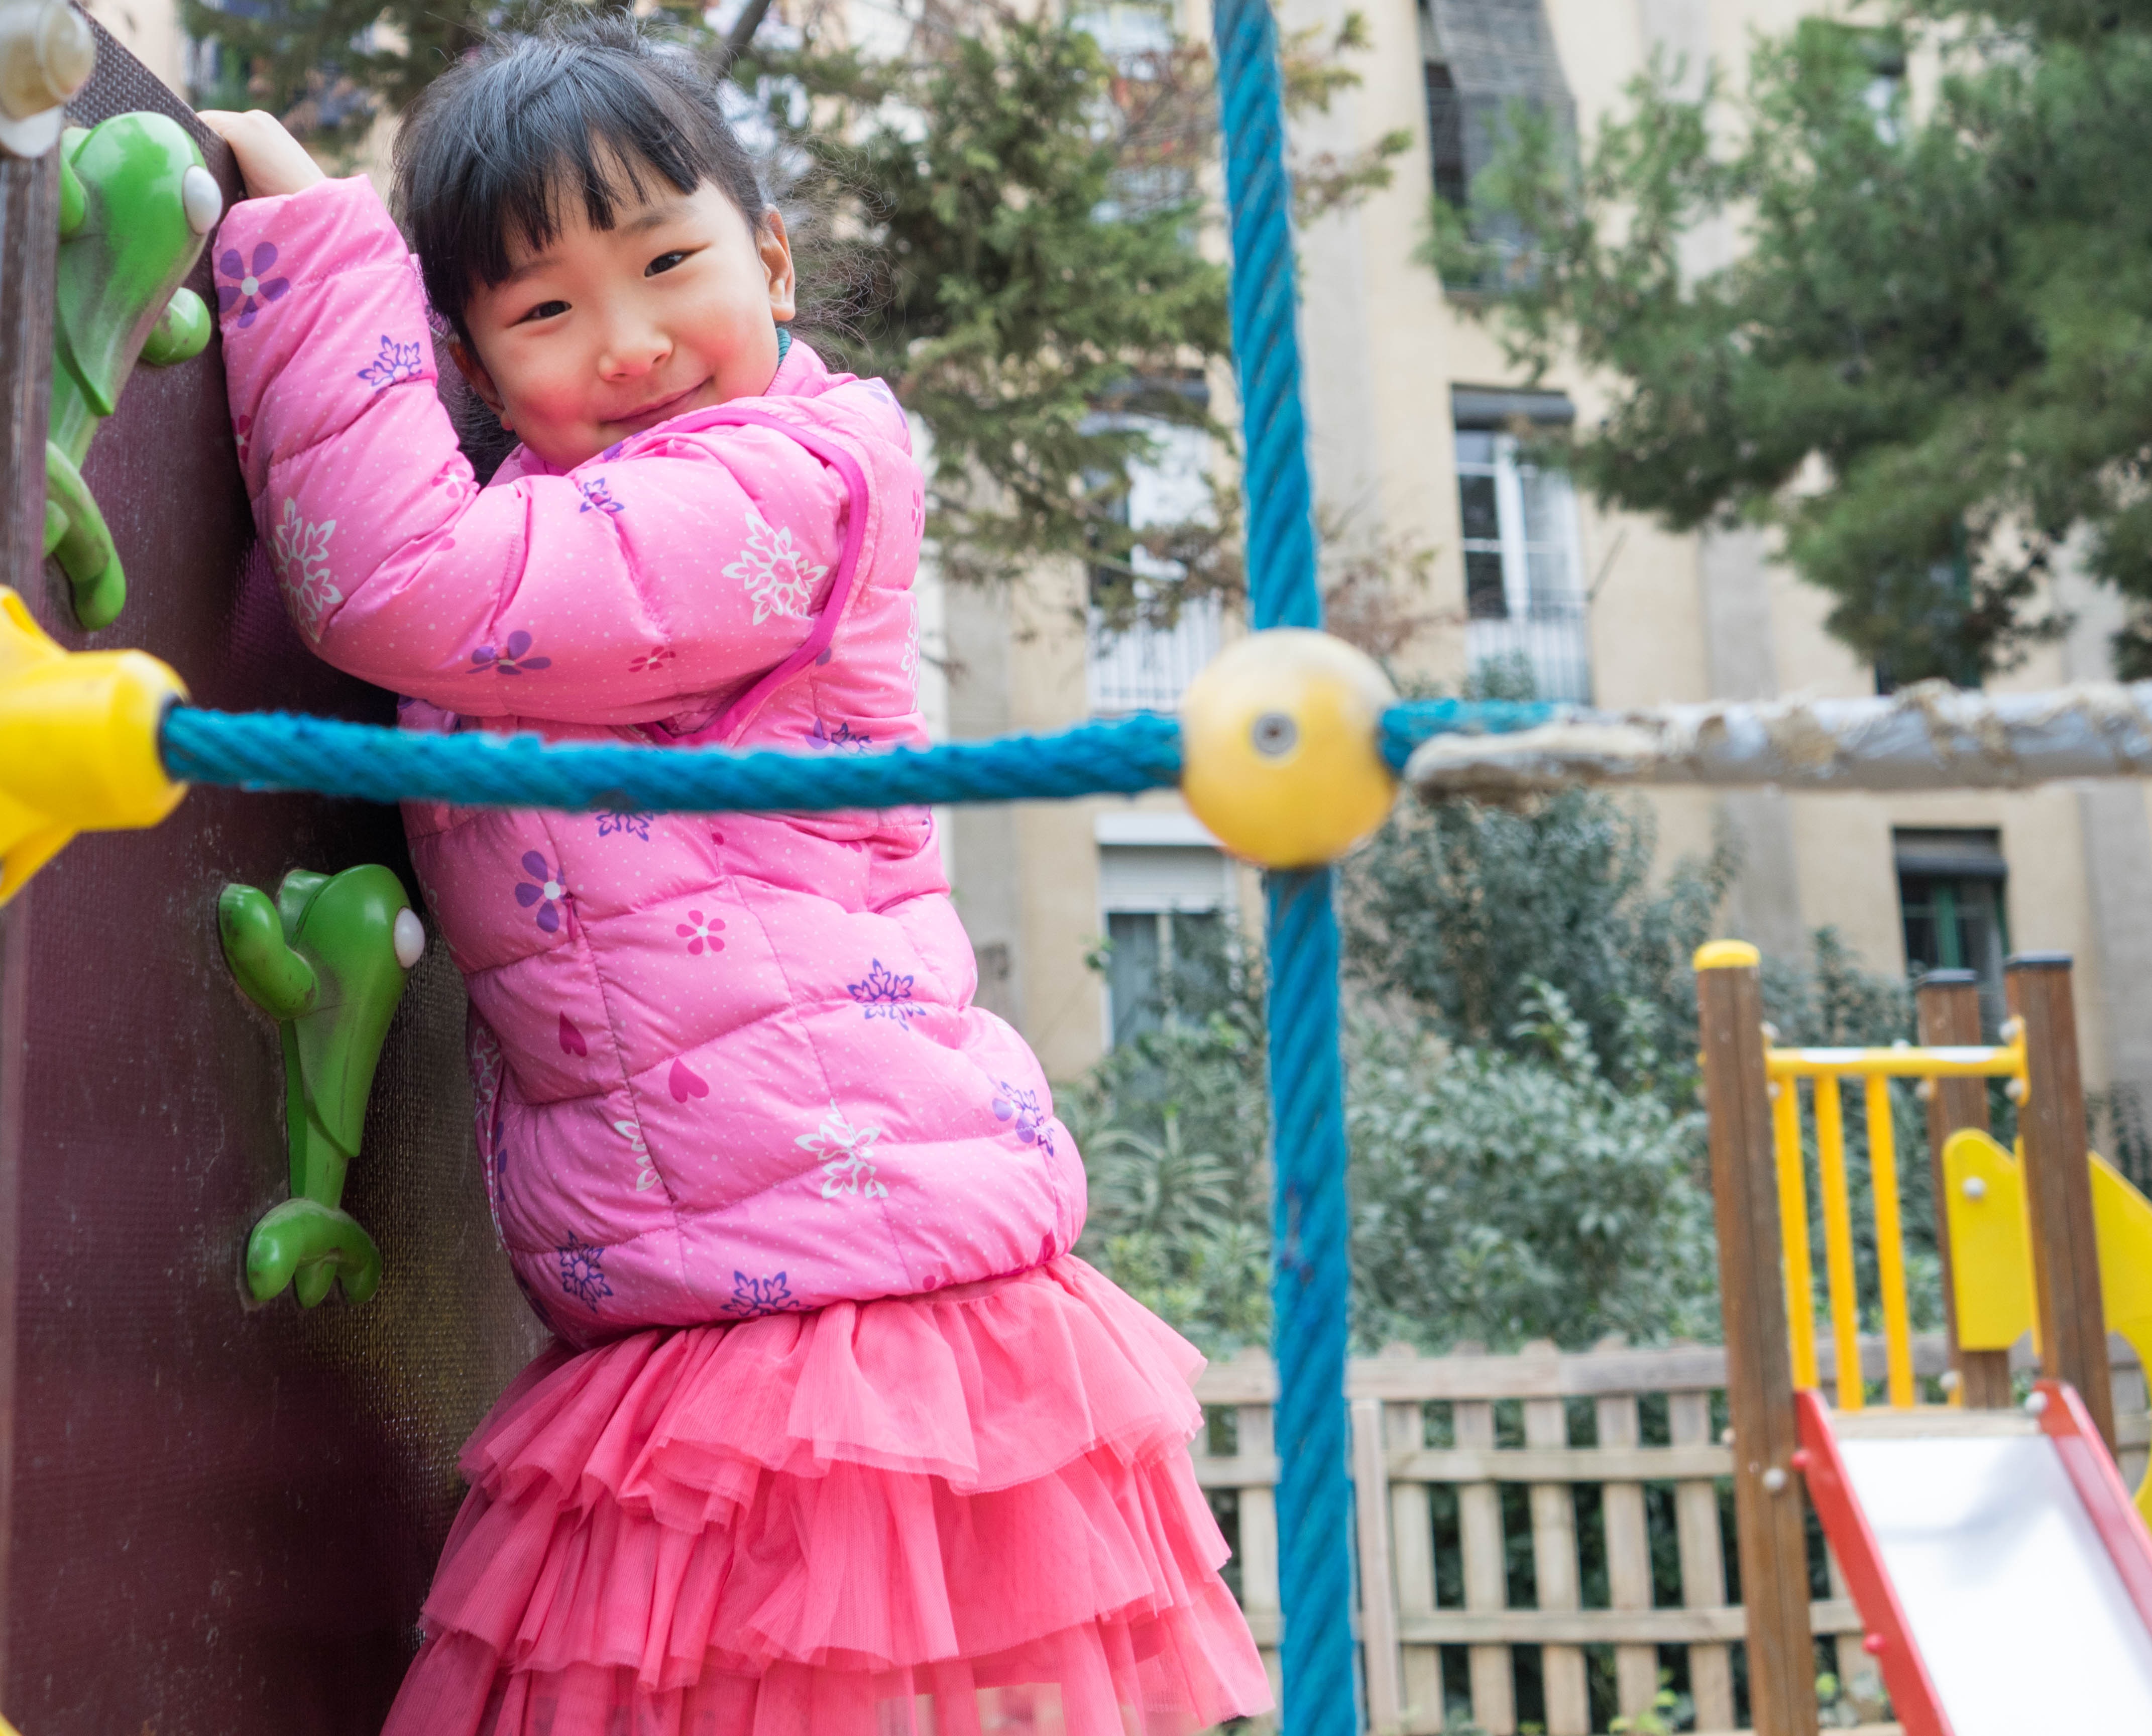
person, people, girl, play, kid, female, young, park, child, childhood, smiling, smile, playful, outdoors, outside, children, fun, happy, happiness, playground, toddler, little, joy, child playing, outdoor play equipment